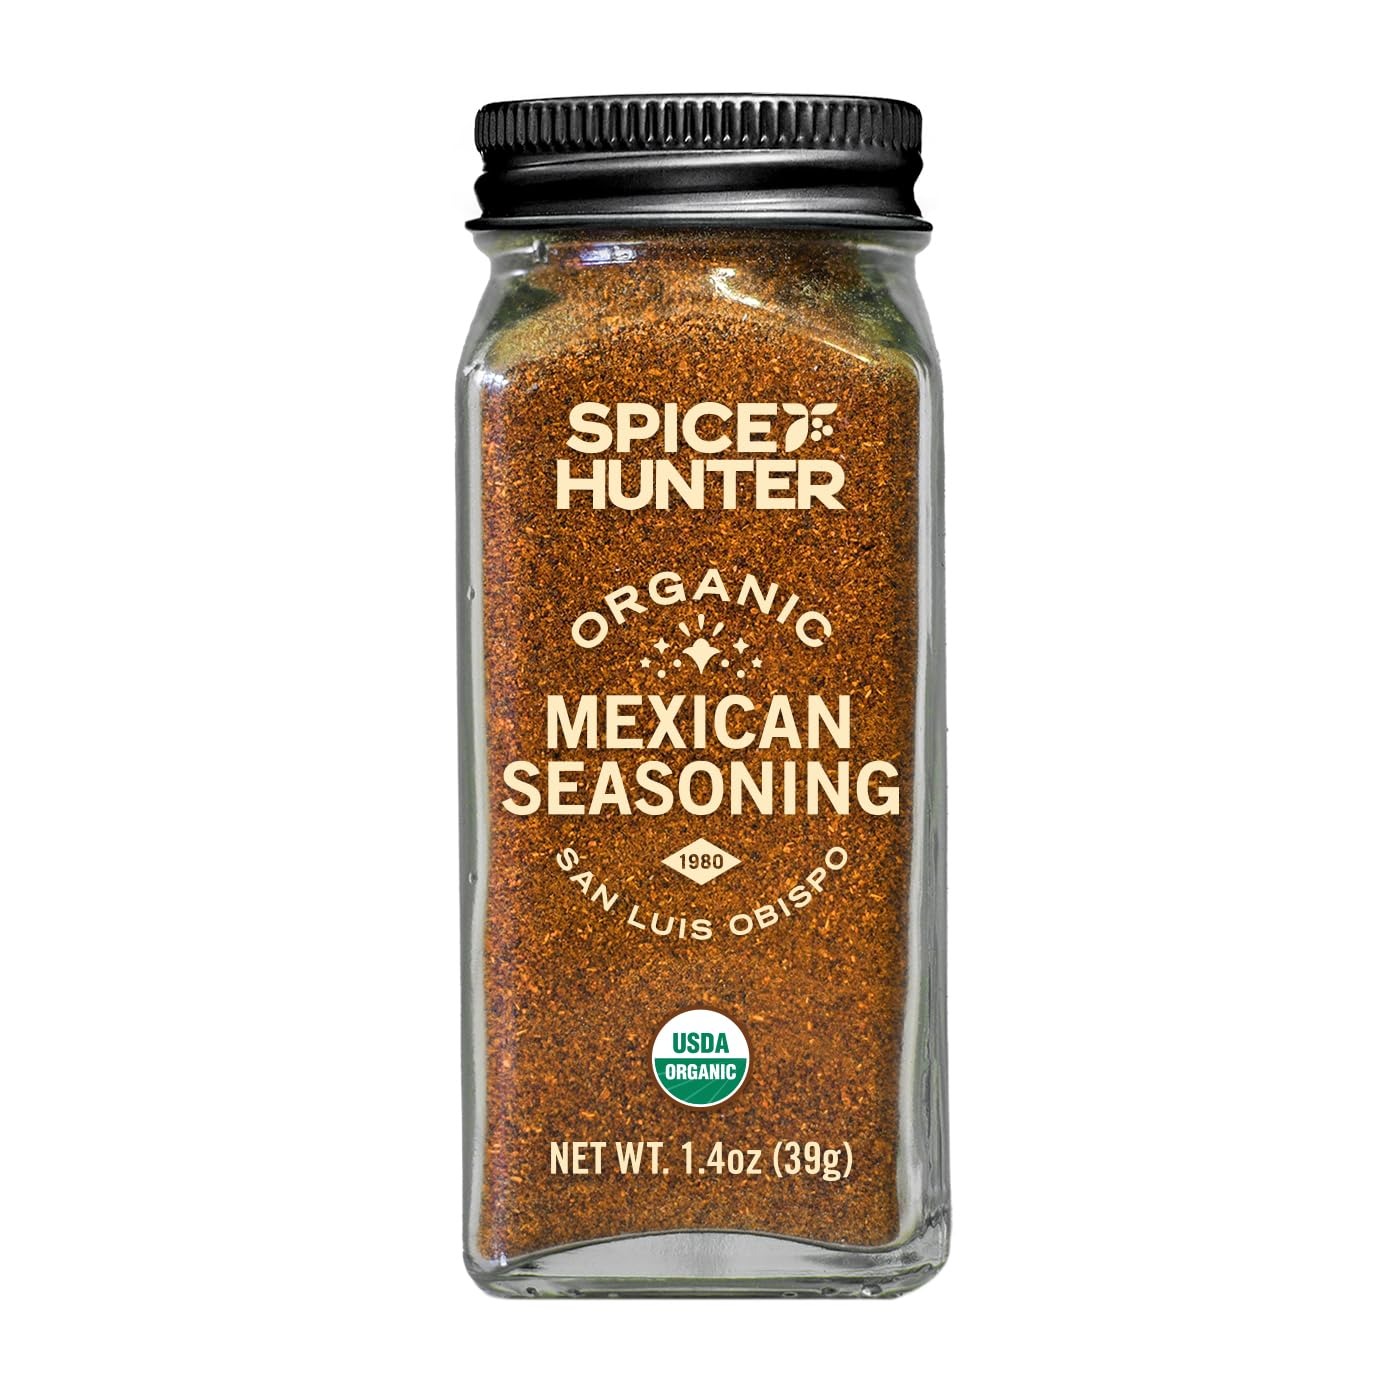
Item Name: The Spice Hunter Organic Mexican Seasoning Blend, 1.4 oz. jar
Bullet Point 1: Mexican Seasoning Blend Salt Free Organic Kosher Certified
Bullet Point 2: The Spice Hunter 100% Organic Mexican Seasoning Blend highlights cumin and paprika – great for classic Mexican dishes, meats, sauces and eggs
Bullet Point 3: For a zesty twist, use to rim a Bloody Mary glass
Bullet Point 4: Bring the World into Your Kitchen. Your spice journey begins here
Bullet Point 5: Crafted by The Spice Hunter
Value: 1.4
Unit: ounce

Price: 9.49